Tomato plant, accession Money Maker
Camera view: horizontal (90 deg, fisheye); turntable rotation: 210 degrees
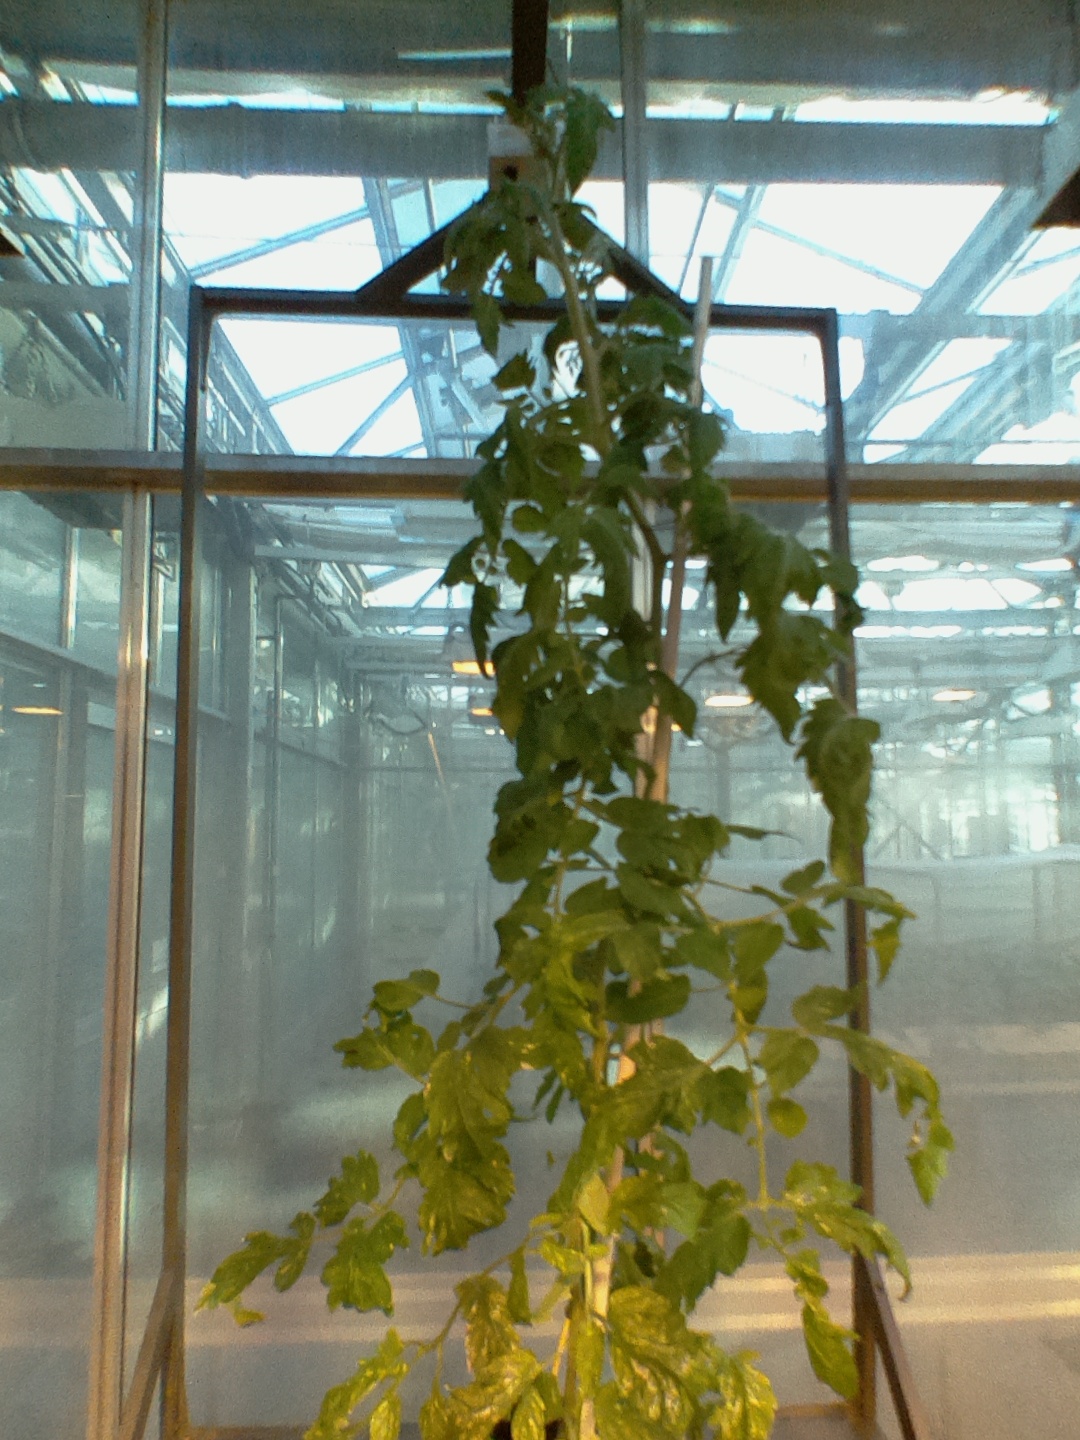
BBCH growth stage 70: Fruits at the main stem or branches visibles